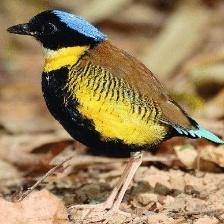
Species: GURNEYS PITTA
Scientific name: HYDRORNIS GURNEYI